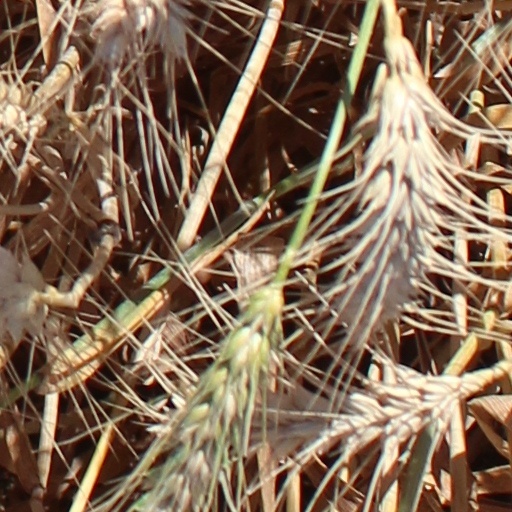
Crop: wheat